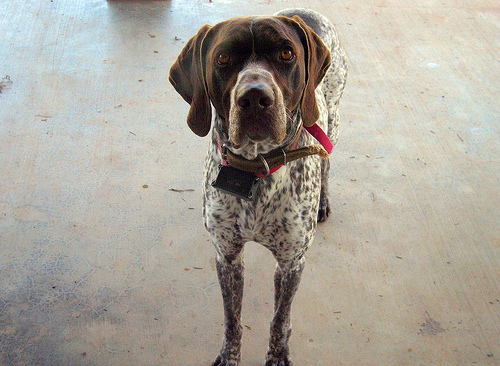
Breed: german shorthaired